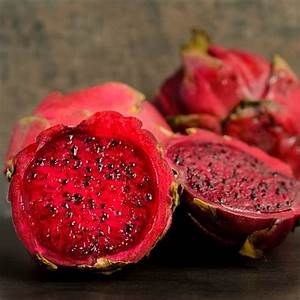
Label: Dragonfruit